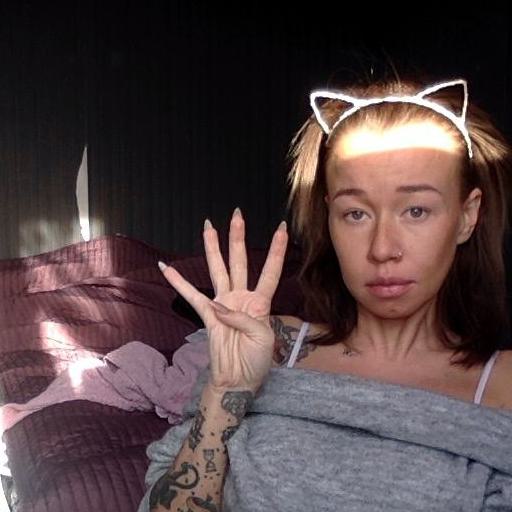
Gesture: four